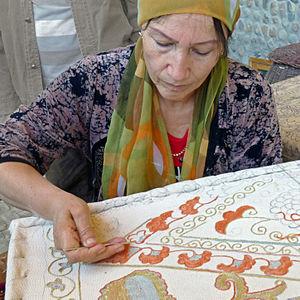
Atelier de broderie (suzani) à Guijdouvan (Ouzbékistan)